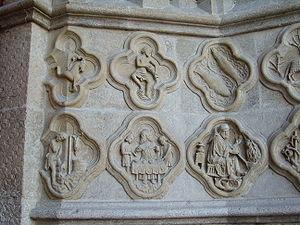
Le zodiaque de la cathédrale d'Amiens est un ensemble de bas-reliefs situé sur les soubassements de la grande façade de la cathédrale Notre-Dame au niveau du portail Saint-Firmin. Il se présente comme une série de médaillons, sculptés sous forme de quatre-feuilles, et présente un calendrier agraire qui établit une correspondance entre les signes du zodiaque et les travaux des mois. Les sculptures se lisent par paire de dessins superposés, la représentation supérieure étant le signe zodiacal, et le dessin inférieur représentant les travaux du mois correspondant.